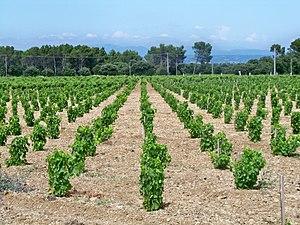
Vignoble du Massif d'Uchaux, Vaucluse
Lagarde-Paréol est une commune française située dans le département de Vaucluse, en région Provence-Alpes-Côte d'Azur.
Le massif d'uchaux, ou côtes-du-rhône villages massif d'Uchaux, est un vin rouge produit sur les communes de Lagarde-Paréol, Mondragon, Piolenc, Uchaux et Sérignan-du-Comtat, dans le département de Vaucluse.